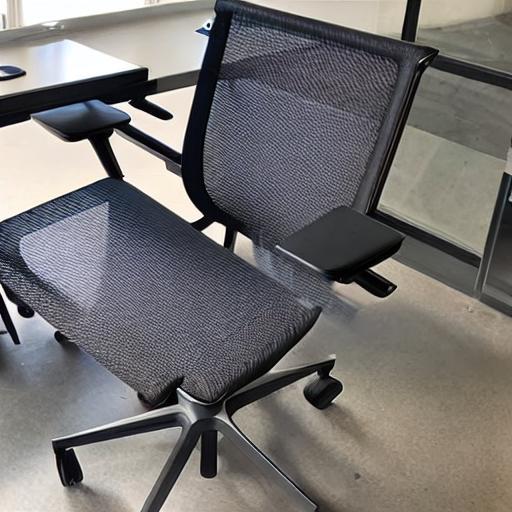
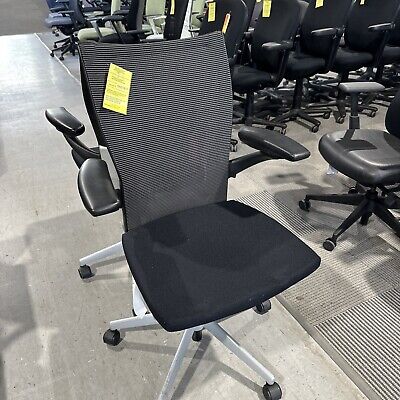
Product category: items_chair
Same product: no